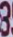
Number: 3